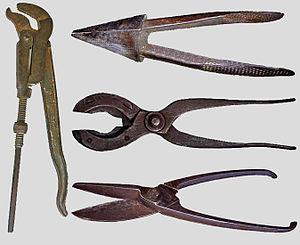
La plomberie est un métier très ancien, dont l'origine remonte à la construction des pyramides en Égypte antique ; attesté par des tuyaux en cuivre vieux de 4 500 ans, c'est un métier qui n'a cessé de s'améliorer et de se développer au cours des siècles et des générations de plombiers qui l'on servi.